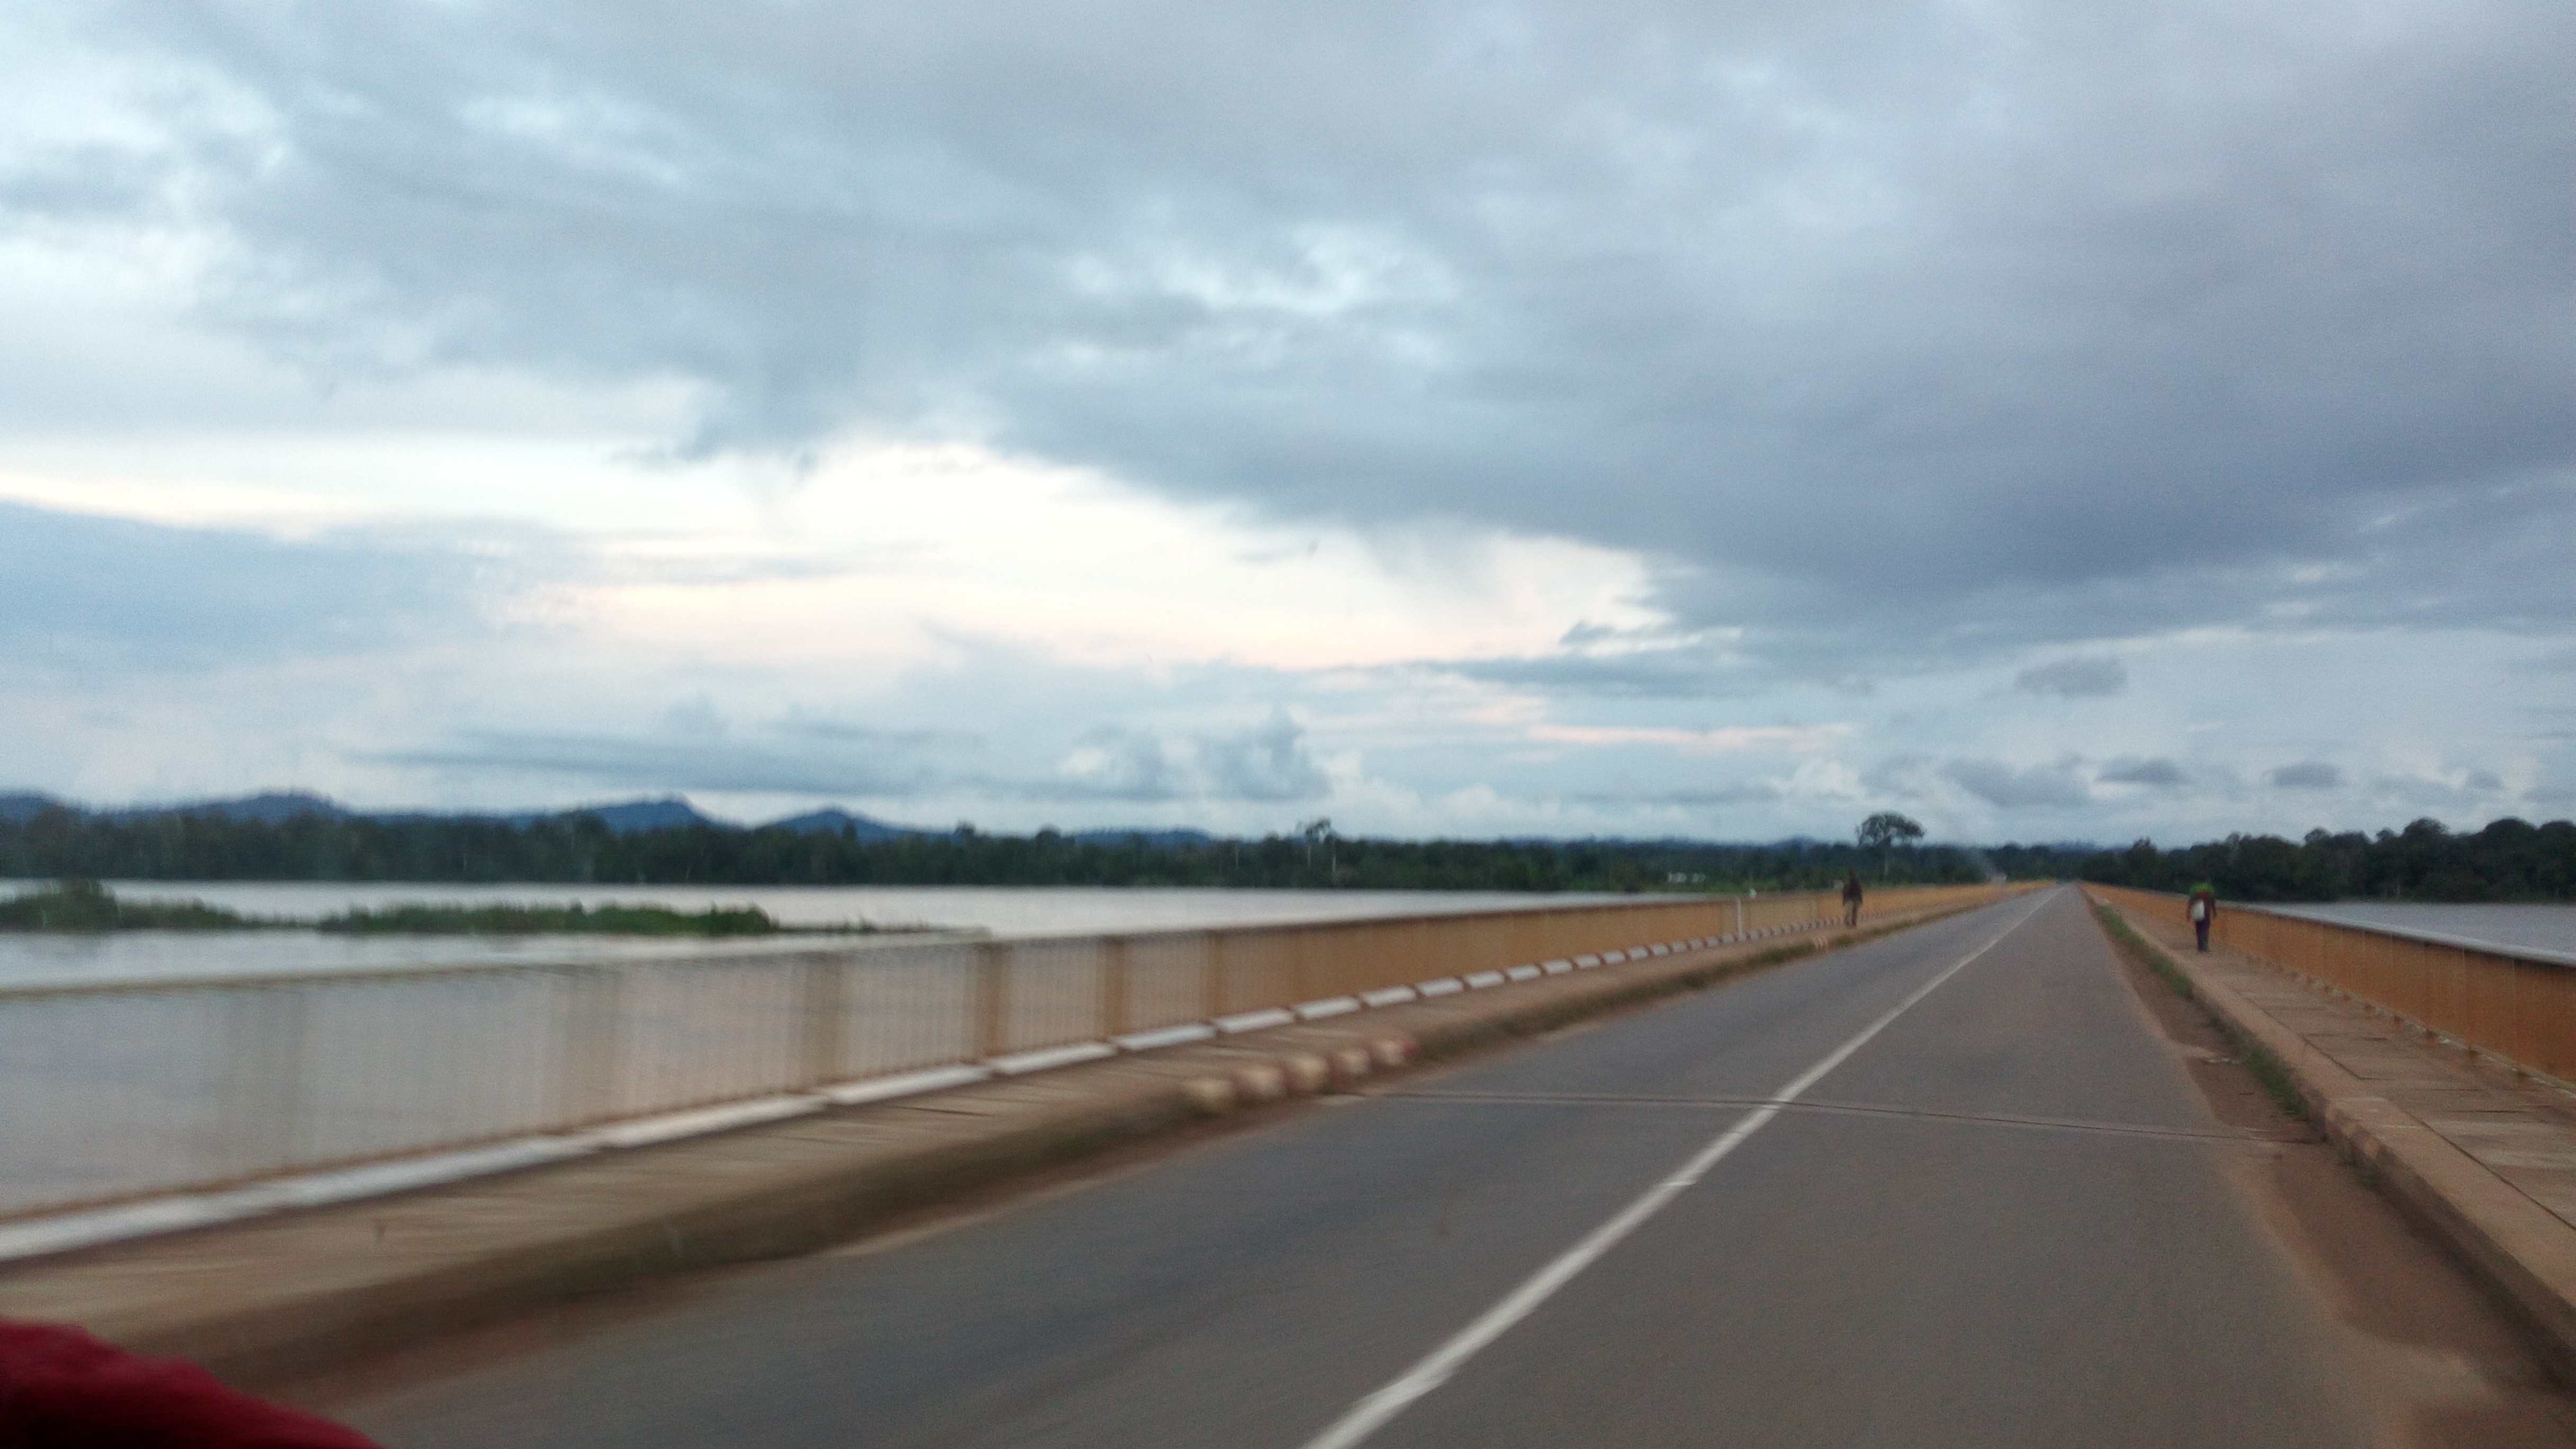
road, highway, driving, asphalt, lane, road trip, infrastructure, controlled access highway